Lydia Koidula

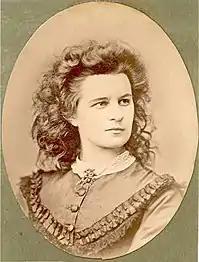

Lydia Emilie Florentine Jannsen, known by her pen name Koidula, was an Estonian poet. Her sobriquet means '(Lydia of) The Dawn' in Estonian. It was given to her by the writer Carl Robert Jakobson. She is also frequently referred to as "Koidulaulik" – 'Singer of the Dawn'.